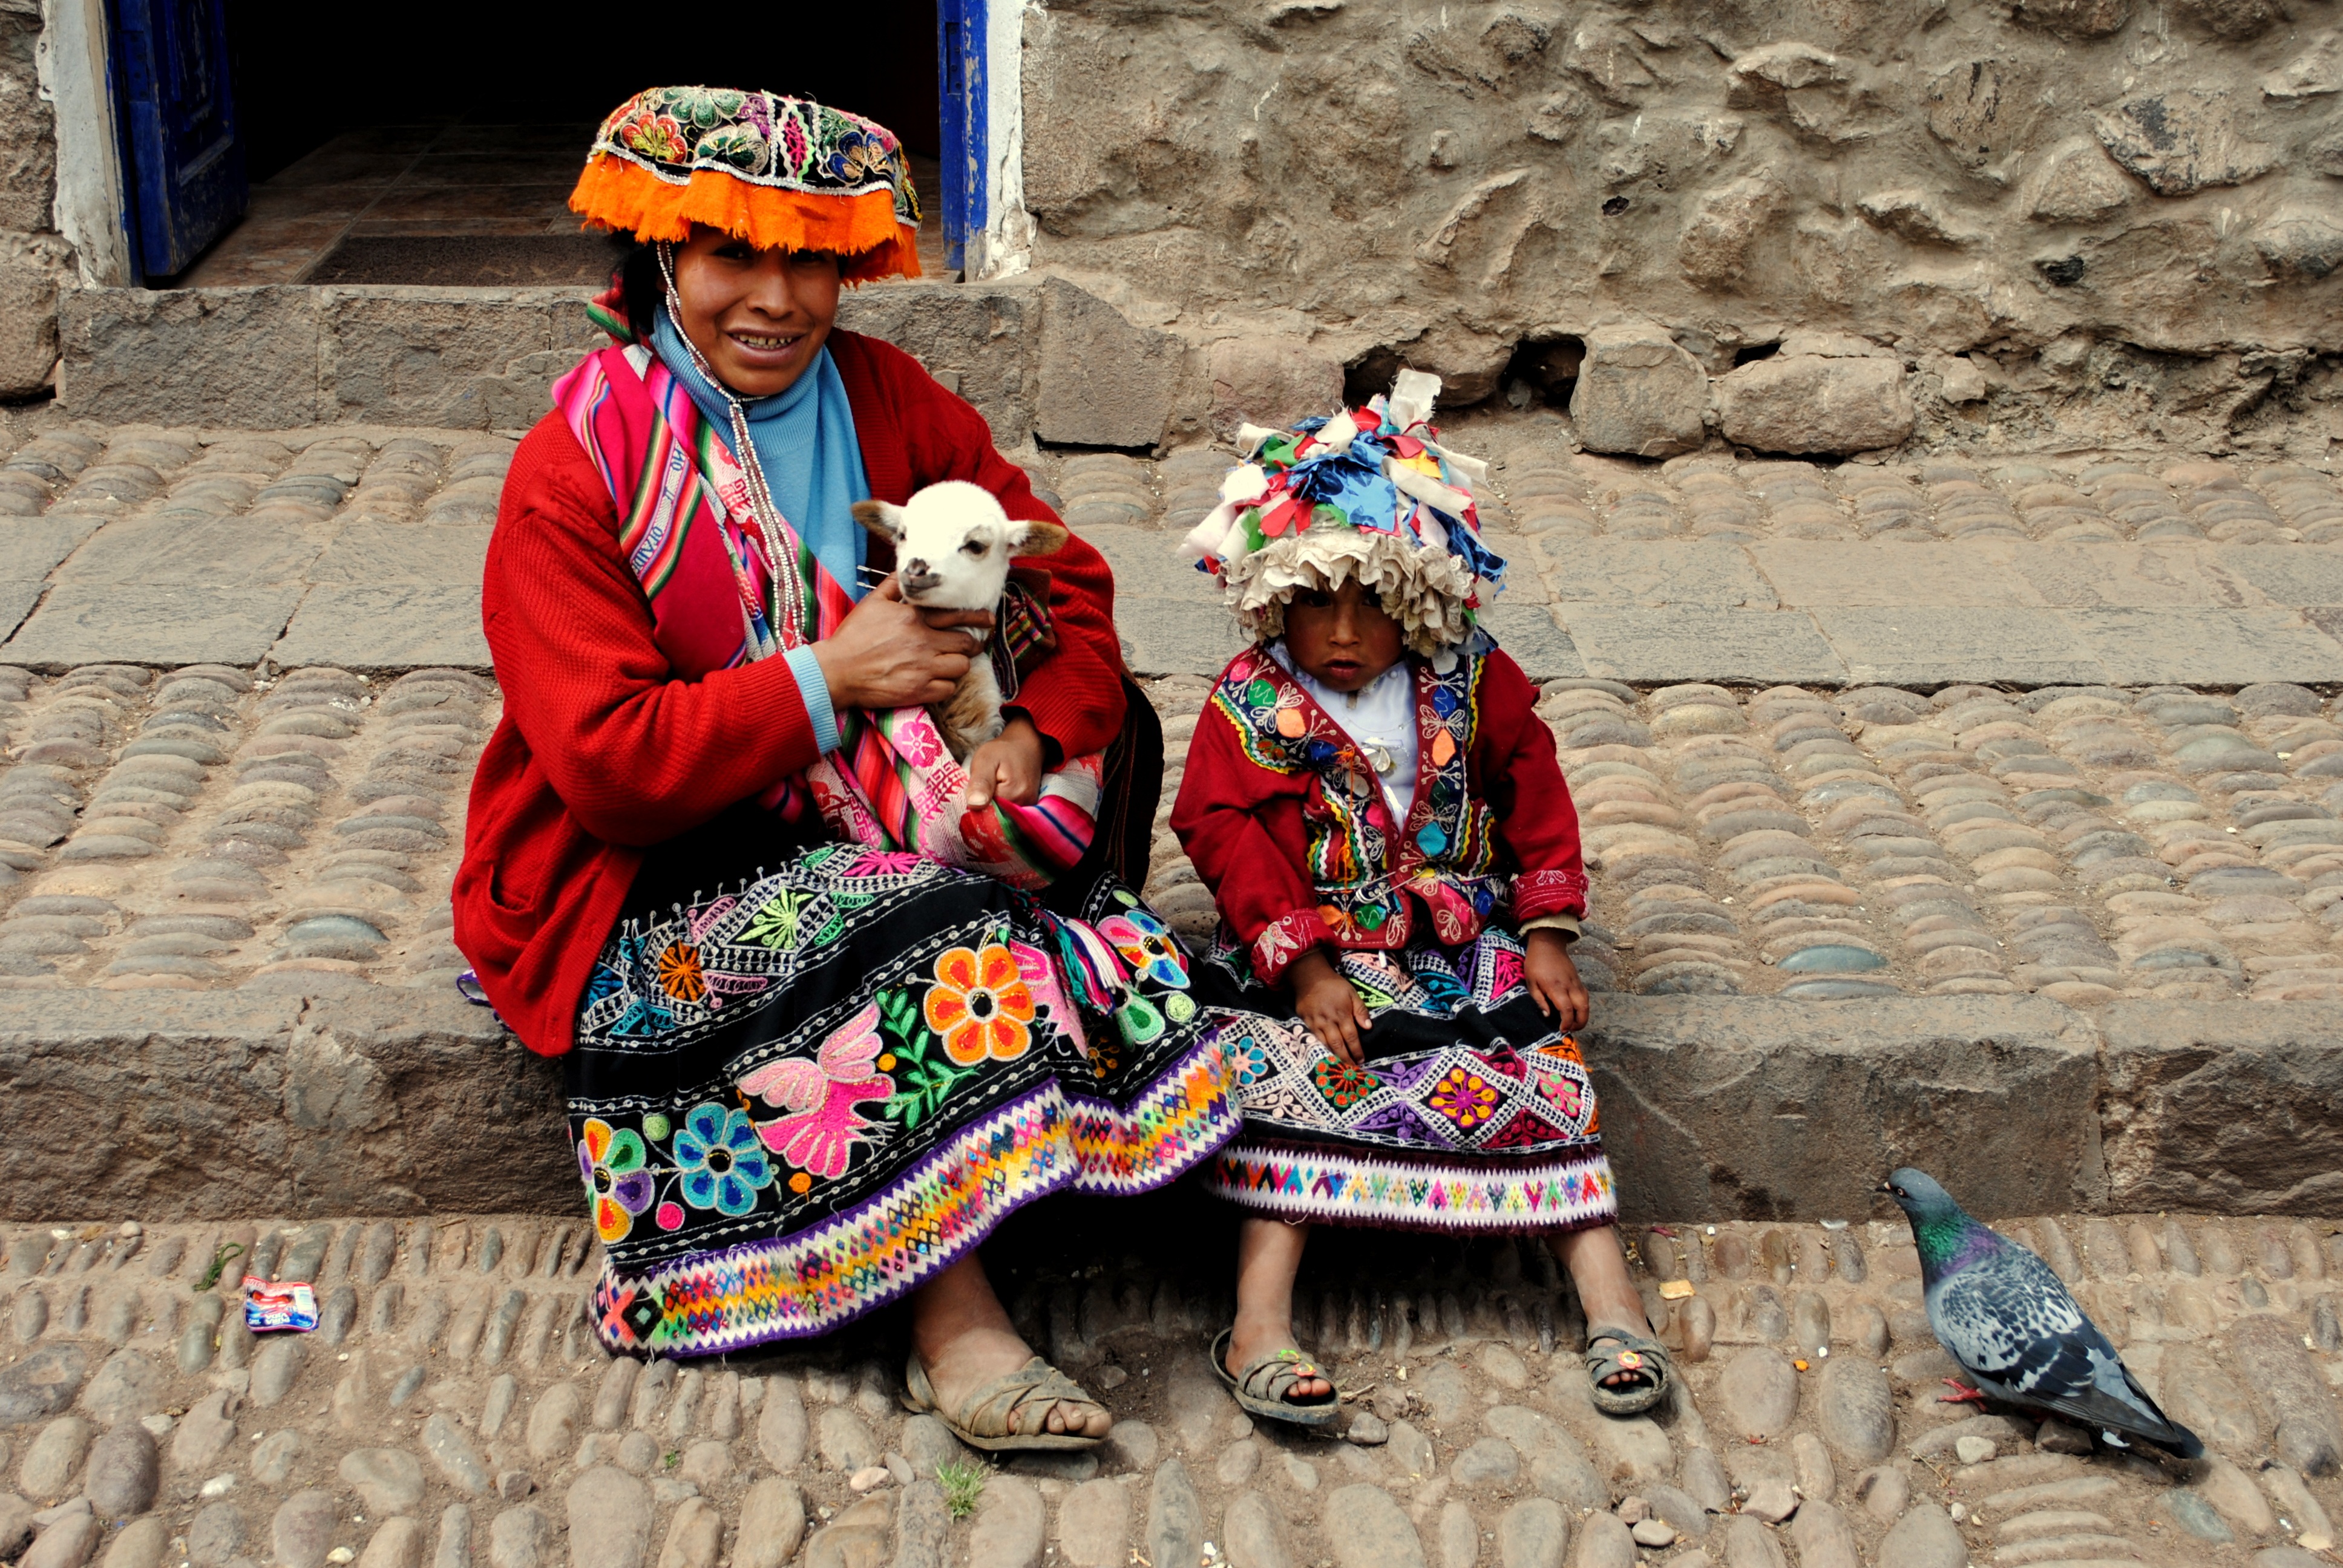
person, people, travel, child, peru, inca, temple, south america, tradition, peruvian, traditional, indigenous people